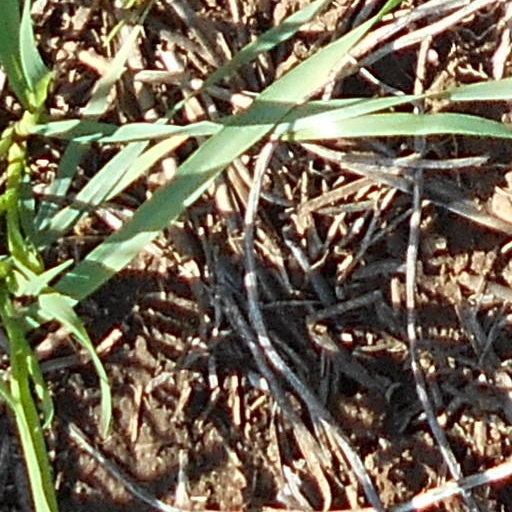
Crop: wheat